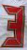
Number: 3